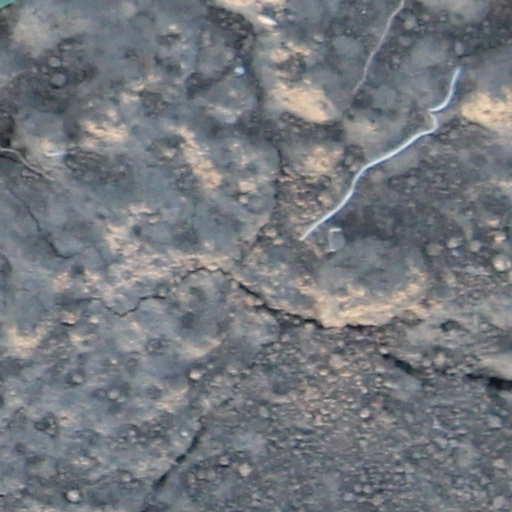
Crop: wheat